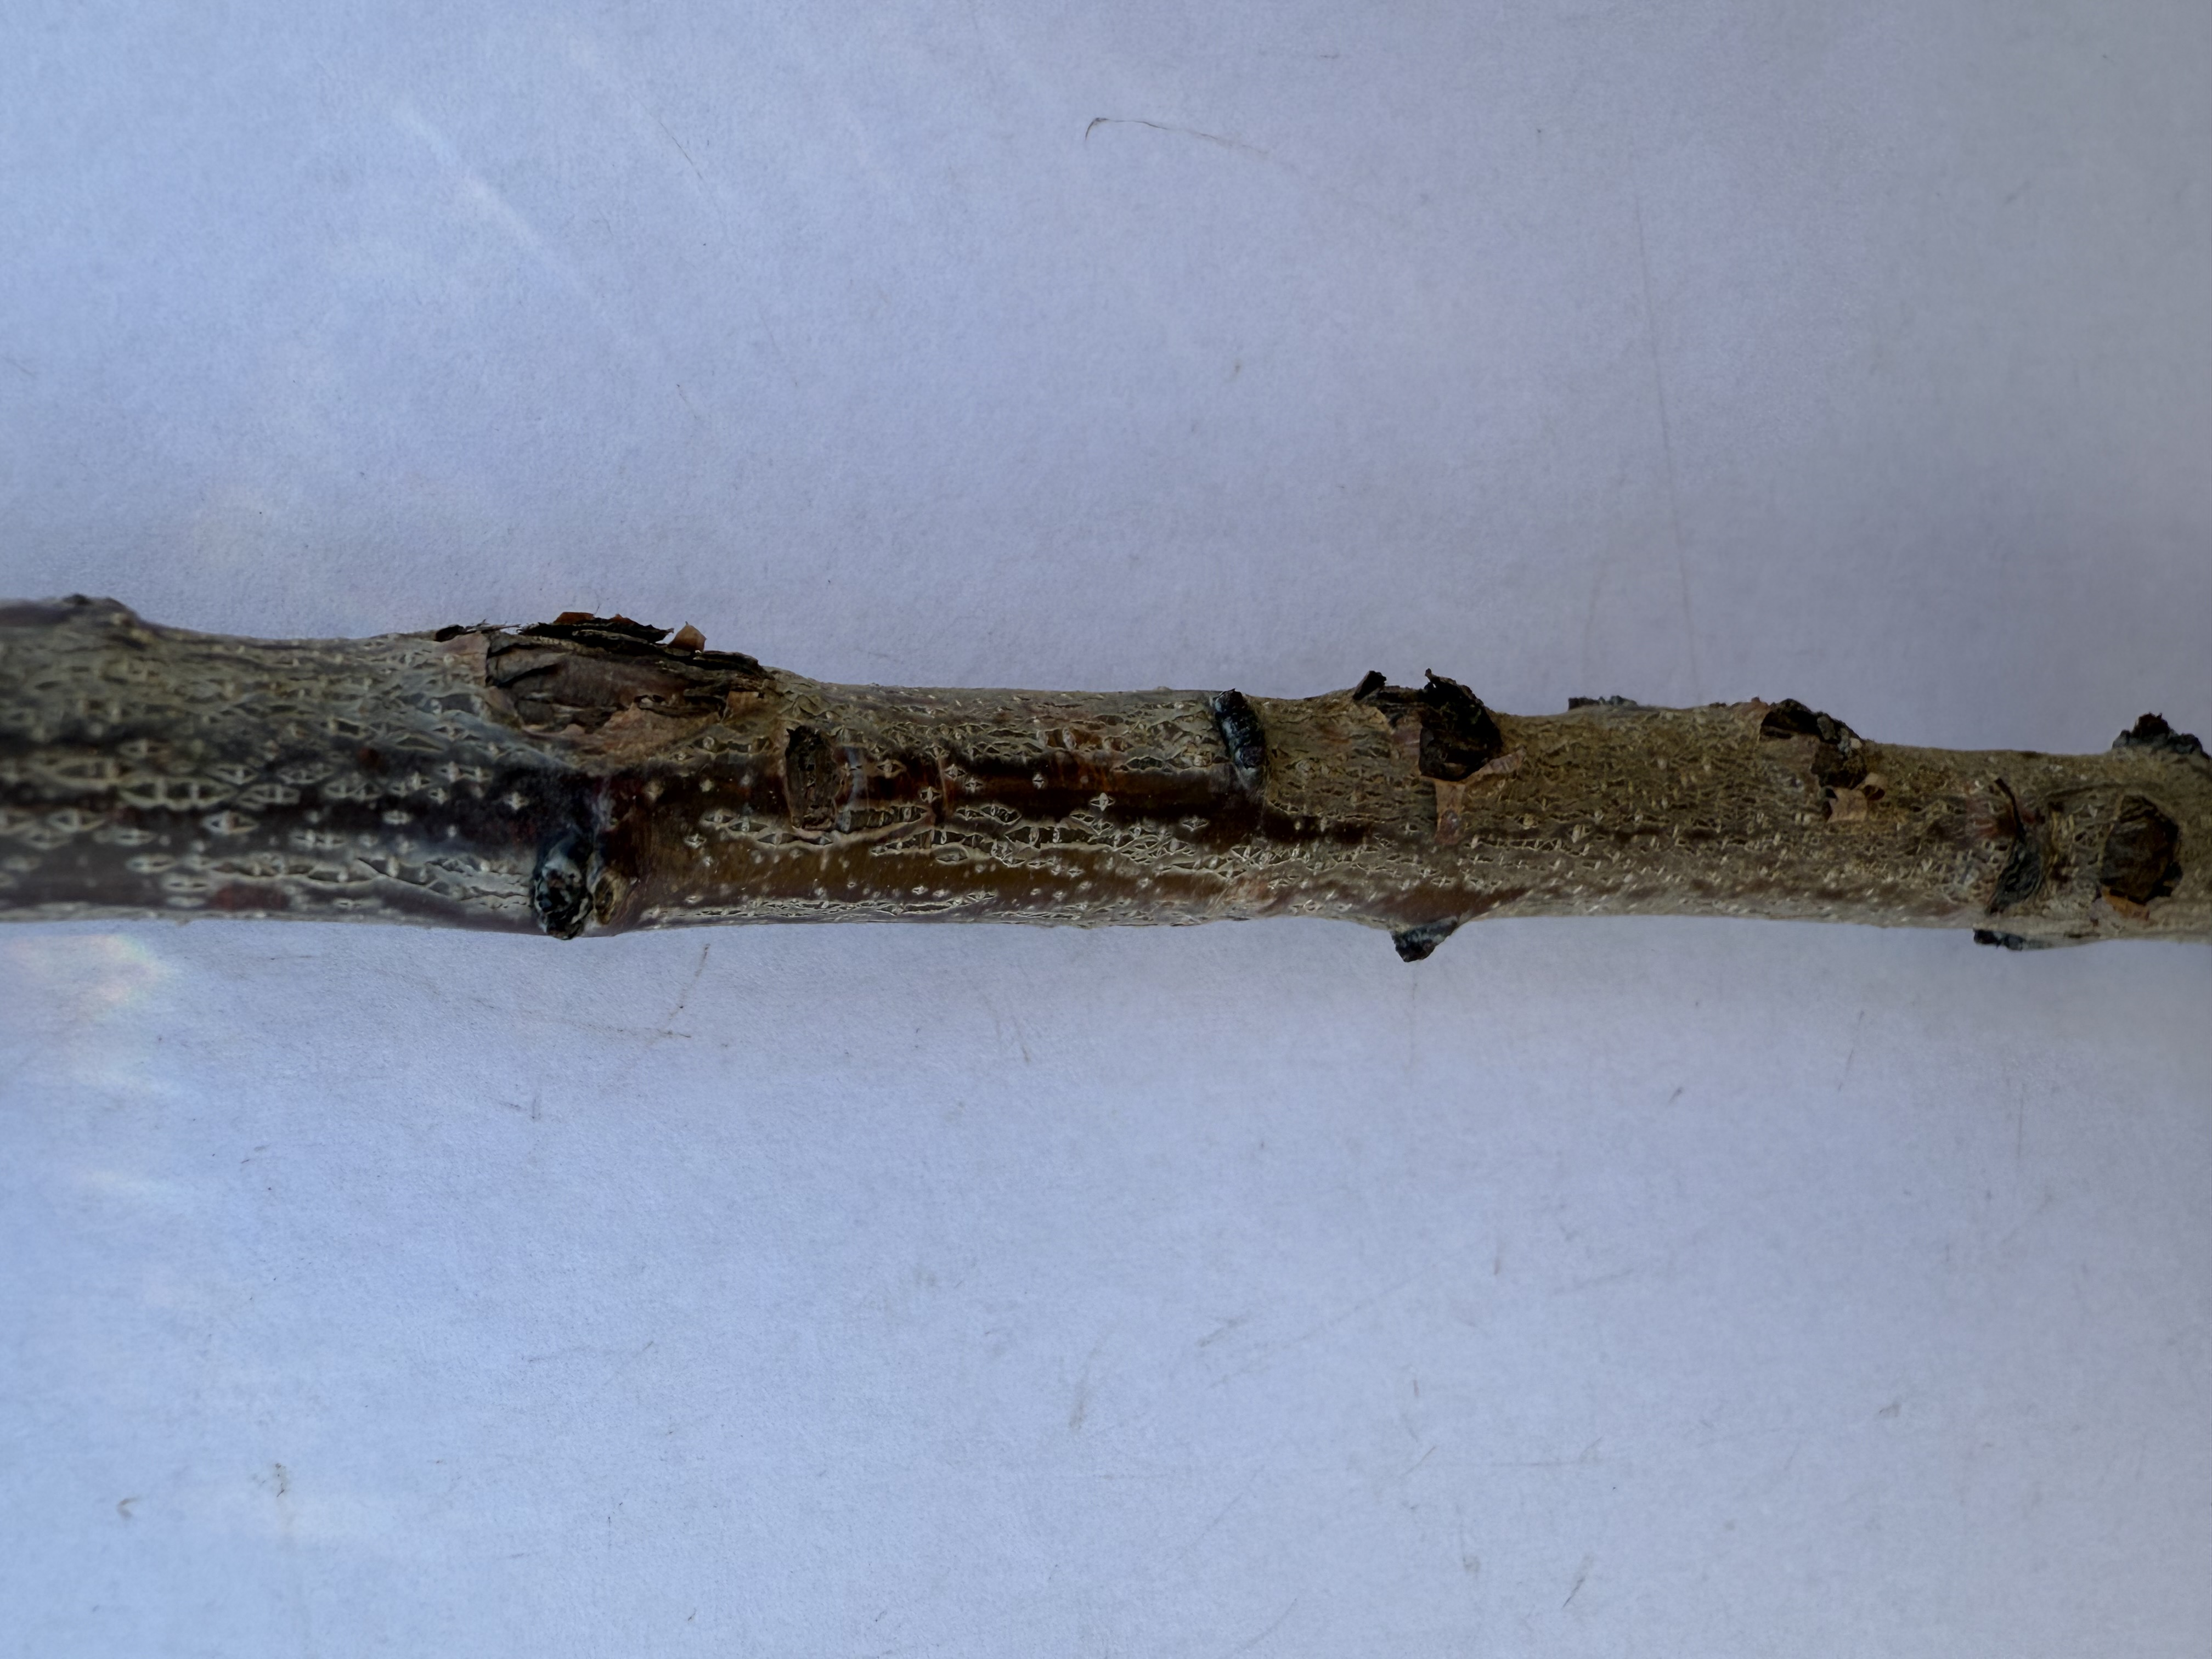
Variety: Sekerpare Apricot